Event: Nepal Earthquake
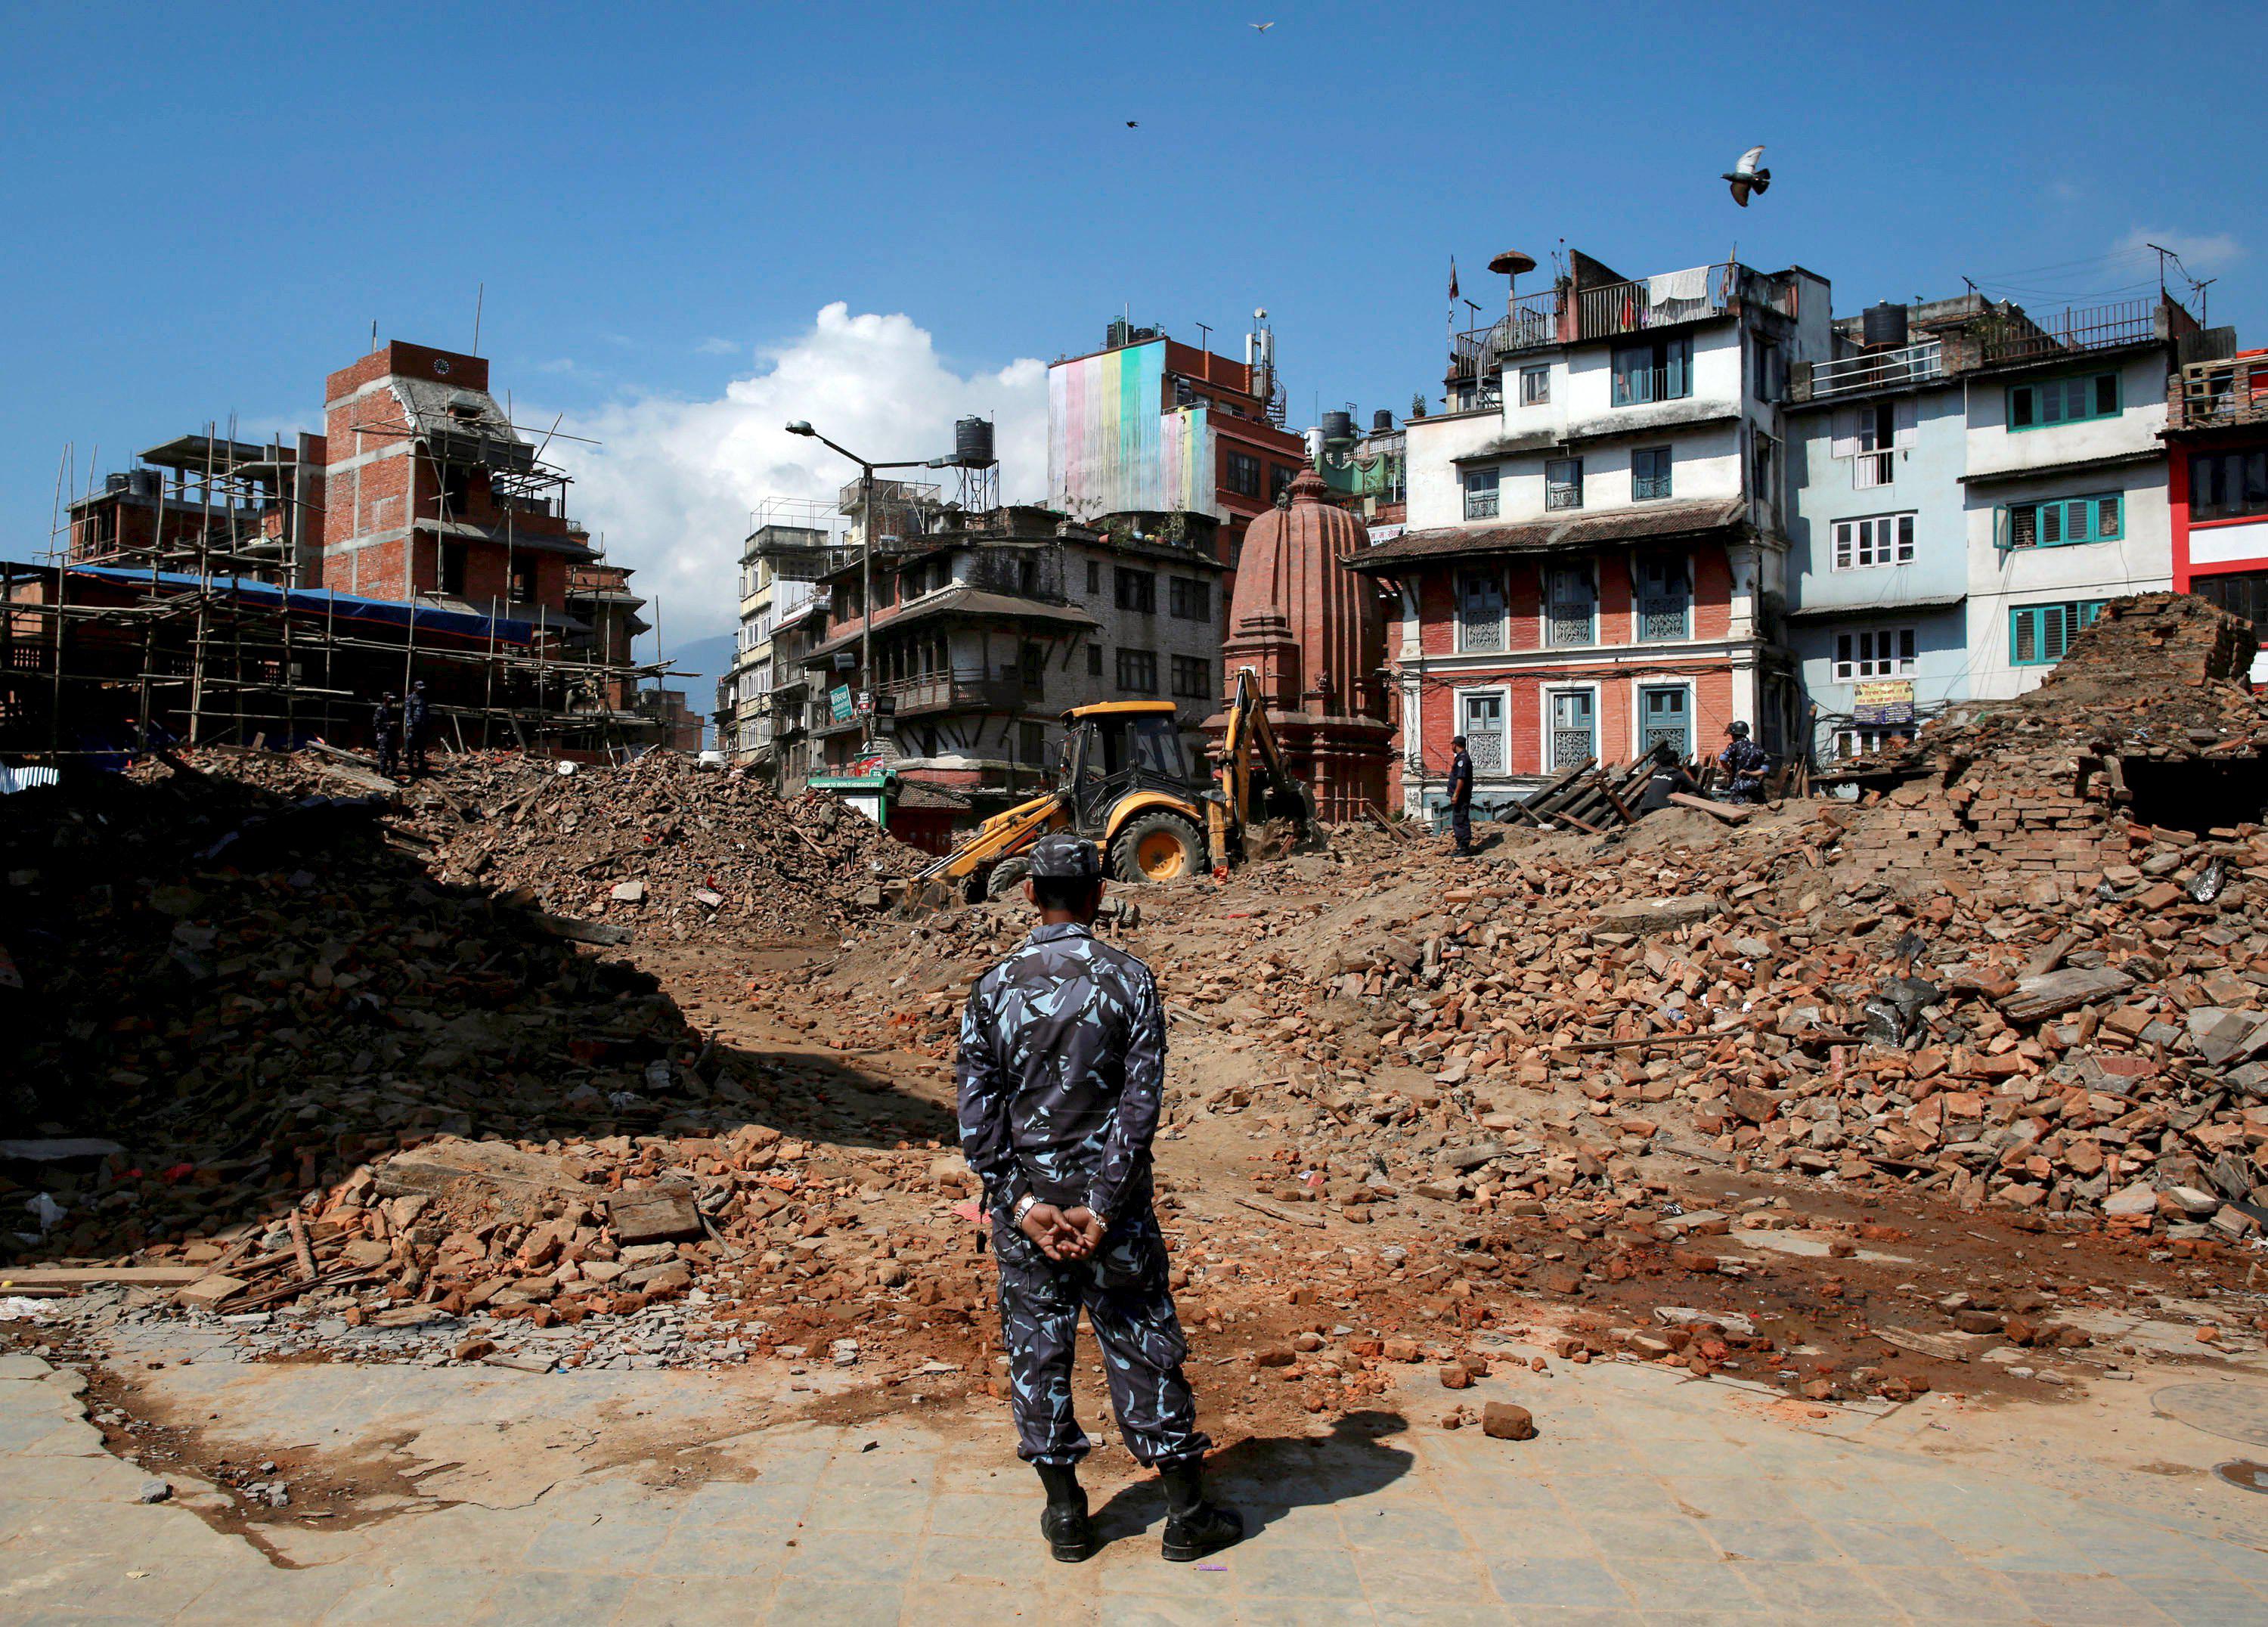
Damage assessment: damage